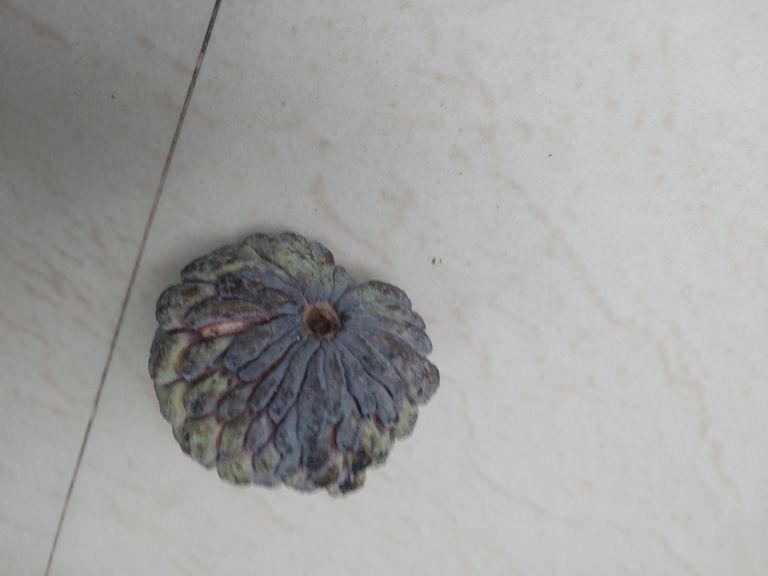
Disease label: Blank Canker